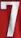
Number: 7